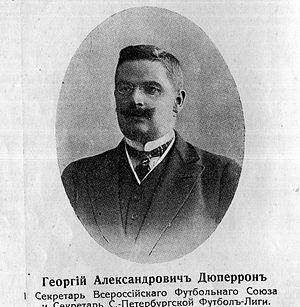
Georges Duperron, né le 12/24 septembre 1877 et mort le 23 juillet 1934 à Léningrad, est le fondateur du football et du mouvement olympique en Russie. Il était journaliste sportif, historien et théoricien du sport.